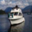
Label: ship